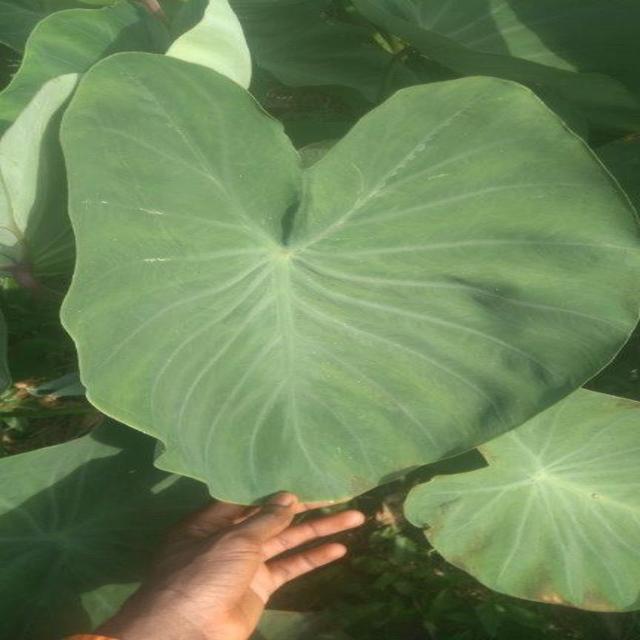
Label: Healthy